Braden Hamlin-Uele

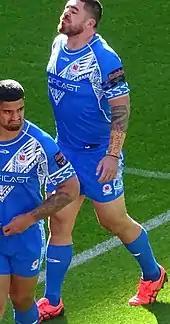
Hamlin-Uele warming up for Samoa in 2022

He played 19 games for Cronulla in the 2021 NRL season which saw the club narrowly miss the finals by finishing 9th on the table.